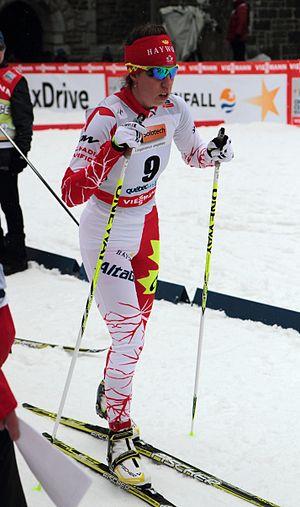
Perianne Jones, Coupe du monde de ski de fond, 2012, Québec, Canada
Perianne Jones, née le 18 février 1985 à Almonte, est une fondeuse canadienne.